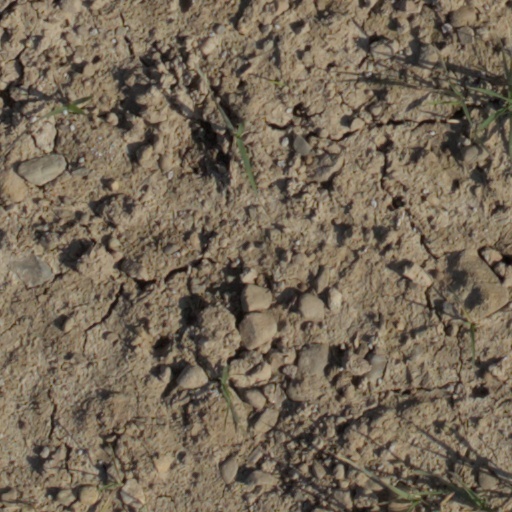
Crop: wheat